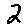
Label: 2